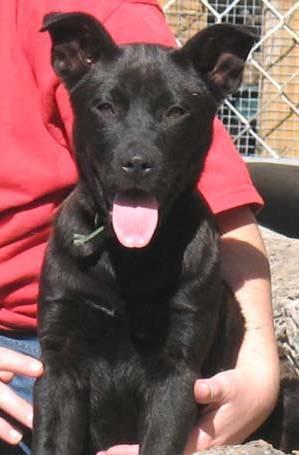
dog